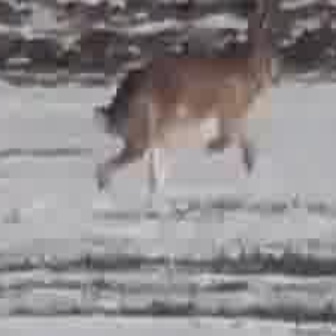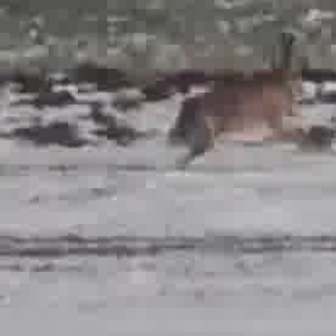
  Please identify the target specified by the bounding box [93,8,276,190] in the first image and locate it in the second image. Return the coordinates in [x_min,y_min,x_max,y_max] format.
Answer: [165,30,303,168]